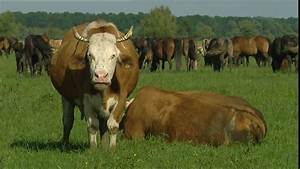
Label: mucca